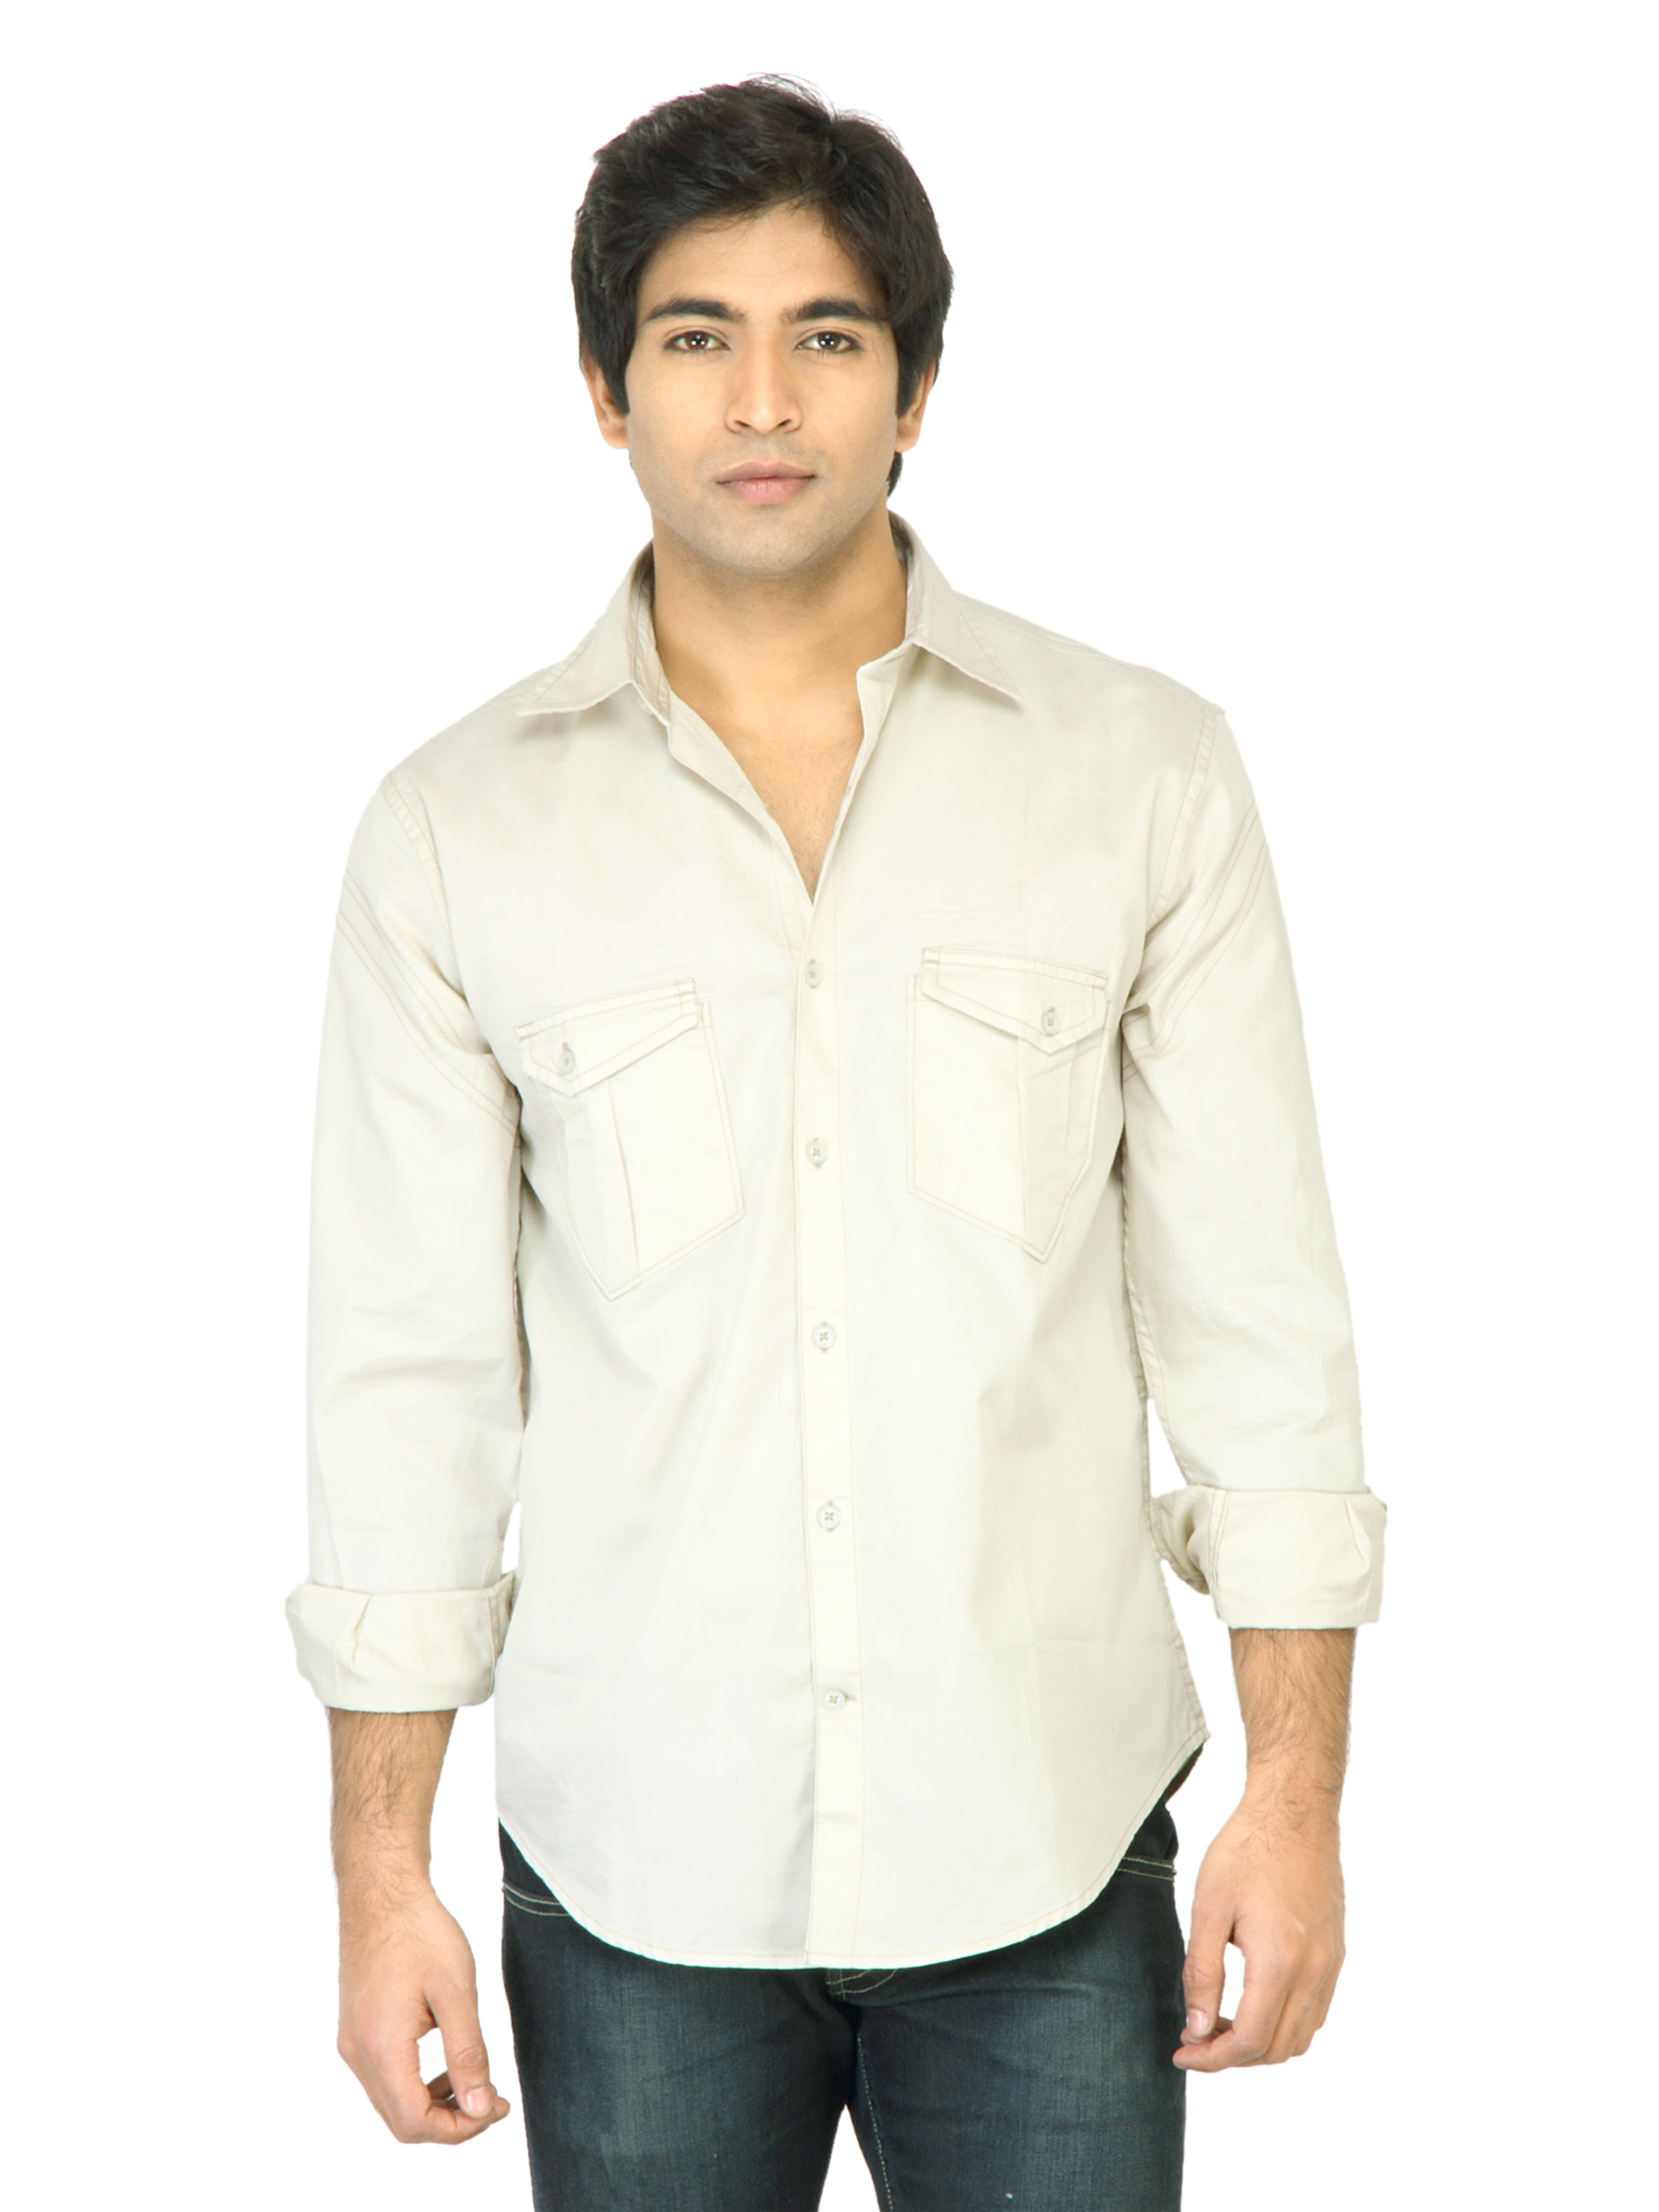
John Players Men Solid Beige Shirt
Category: Apparel / Topwear / Shirts
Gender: Men
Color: Beige
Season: Fall 2011
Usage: Casual